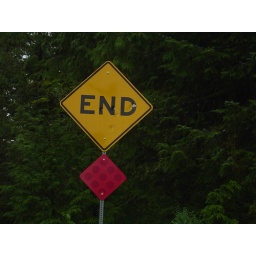
The most north a person in a car can travel on paved roads on the island of Revilla.